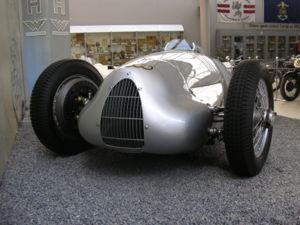
Georg Meier surnommé Schorsch, né le 9 novembre 1910 à Mühldorf am Inn dans l'Empire allemand et mort le 19 février 1999 à Munich en Allemagne, était un pilote auto et moto allemand célèbre pour être avoir été le premier pilote étranger à remporter la course sénior du Tourist Trophy de l'île de Man en 1939 sur une BMW d'usine tout en étant le premier pilote moto à boucler une épreuve à plus de 100 mph.
L'Auto Union Type D, qui fait partie des voitures allemandes d'avant-guerre surnommées les « Flèches d'Argent », est la dernière automobile de course développée par la jeune entreprise de l'époque, Auto Union, qui rassemble les quatre anciennes entreprises Audi, DKW, Horch et Wanderer, qui souffraient séparément de la concurrence, et plus particulièrement de Mercedes qui profitait alors seul des subventions.